Police surveillance in New York City

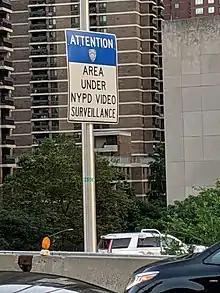
NYPD surveillance disclosure sign on the Brooklyn Bridge, in lower Manhattan

The New York City Police Department (NYPD) actively monitors public activity in New York City, New York, United States. Historically, surveillance has been used by the NYPD for a range of purposes, including against crime, counter-terrorism, and also for nefarious or controversial subjects such as monitoring political demonstrations, activities, and protests, and even entire ethnic and religious groups.